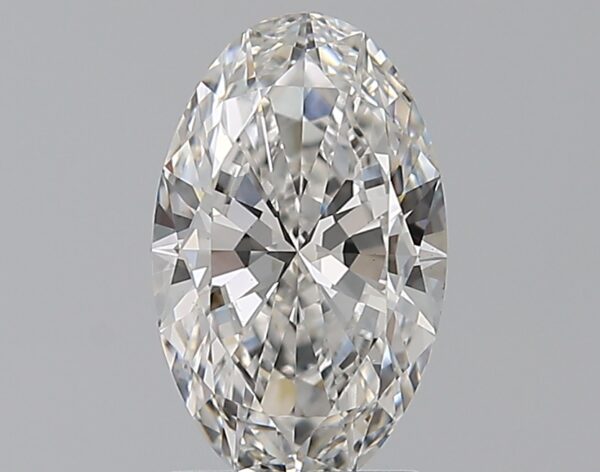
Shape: oval
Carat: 1.51
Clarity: VS1
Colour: E
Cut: EX
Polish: EX
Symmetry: EX
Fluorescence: ST
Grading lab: GIA
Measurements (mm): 10.05 x 6.2 x 3.67